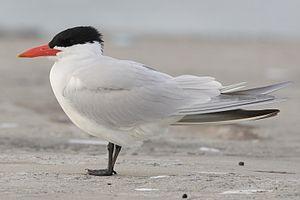
Sterne caspienne. Cobourg, Ontario, Canada.
Cette liste de la faune française regroupe les espèces de Charadriiformes peuplant la France métropolitaine.
Briggs Islet est une petite île granitique de 3,4 ha, au sud-est de l'Australie. Elle fait partie de l'archipel de Great Dog Island, en Tasmanie. Elle est située à l'est du détroit de Bass, entre Flinders et Cape Barren Islands dans l'archipel Furneaux. C'est une zone préservée. L'île fait partie de la Zone importante pour la conservation des oiseaux de Franklin Sound Islands, reconnue comme telle par BirdLife International parce qu'elle abrite plus de 1 % de la population mondiale pour six espèces d'oiseaux.
Les Salins-d'Hyères sont une zone de marais salants situés sur les côtes de la mer Méditerranée, sur le territoire de la commune de Hyères, dans le département du Var et de la région Provence-Alpes-Côte d'Azur. Constituant l'un des espaces naturels les plus remarquables du rivage méditerranéen, ils ont été, jusqu'en 1995, utilisés pour la production du sel.